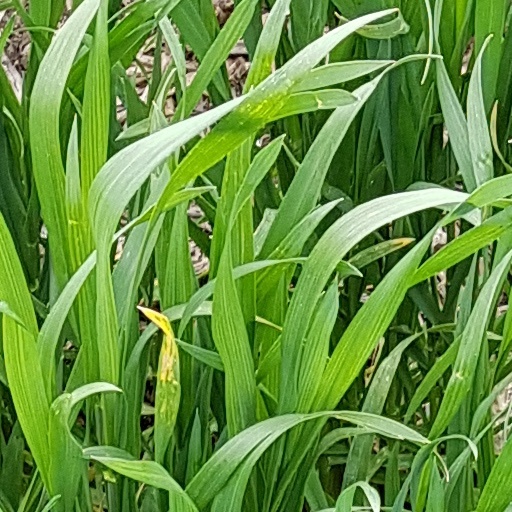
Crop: wheat